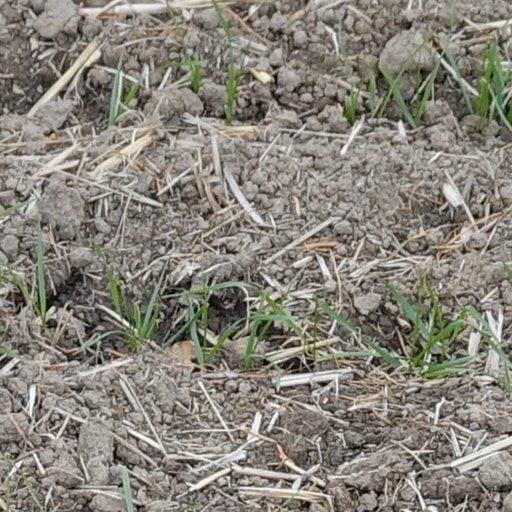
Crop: wheat